Julia Kassar

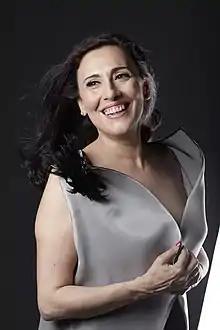

Julia Kassar is a Lebanese actress, who is known for her roles in Lebanese cinema and theater. She has worked with many famous directors such as Nidal Al Achkar, Jawad al-Assadi, Jalal Khoury, and Roger Assaf. She received a Master diploma in Audiovisual arts in theater from the Holy Spirit University of Kaslik. She is also an academic teacher at the Lebanese University.